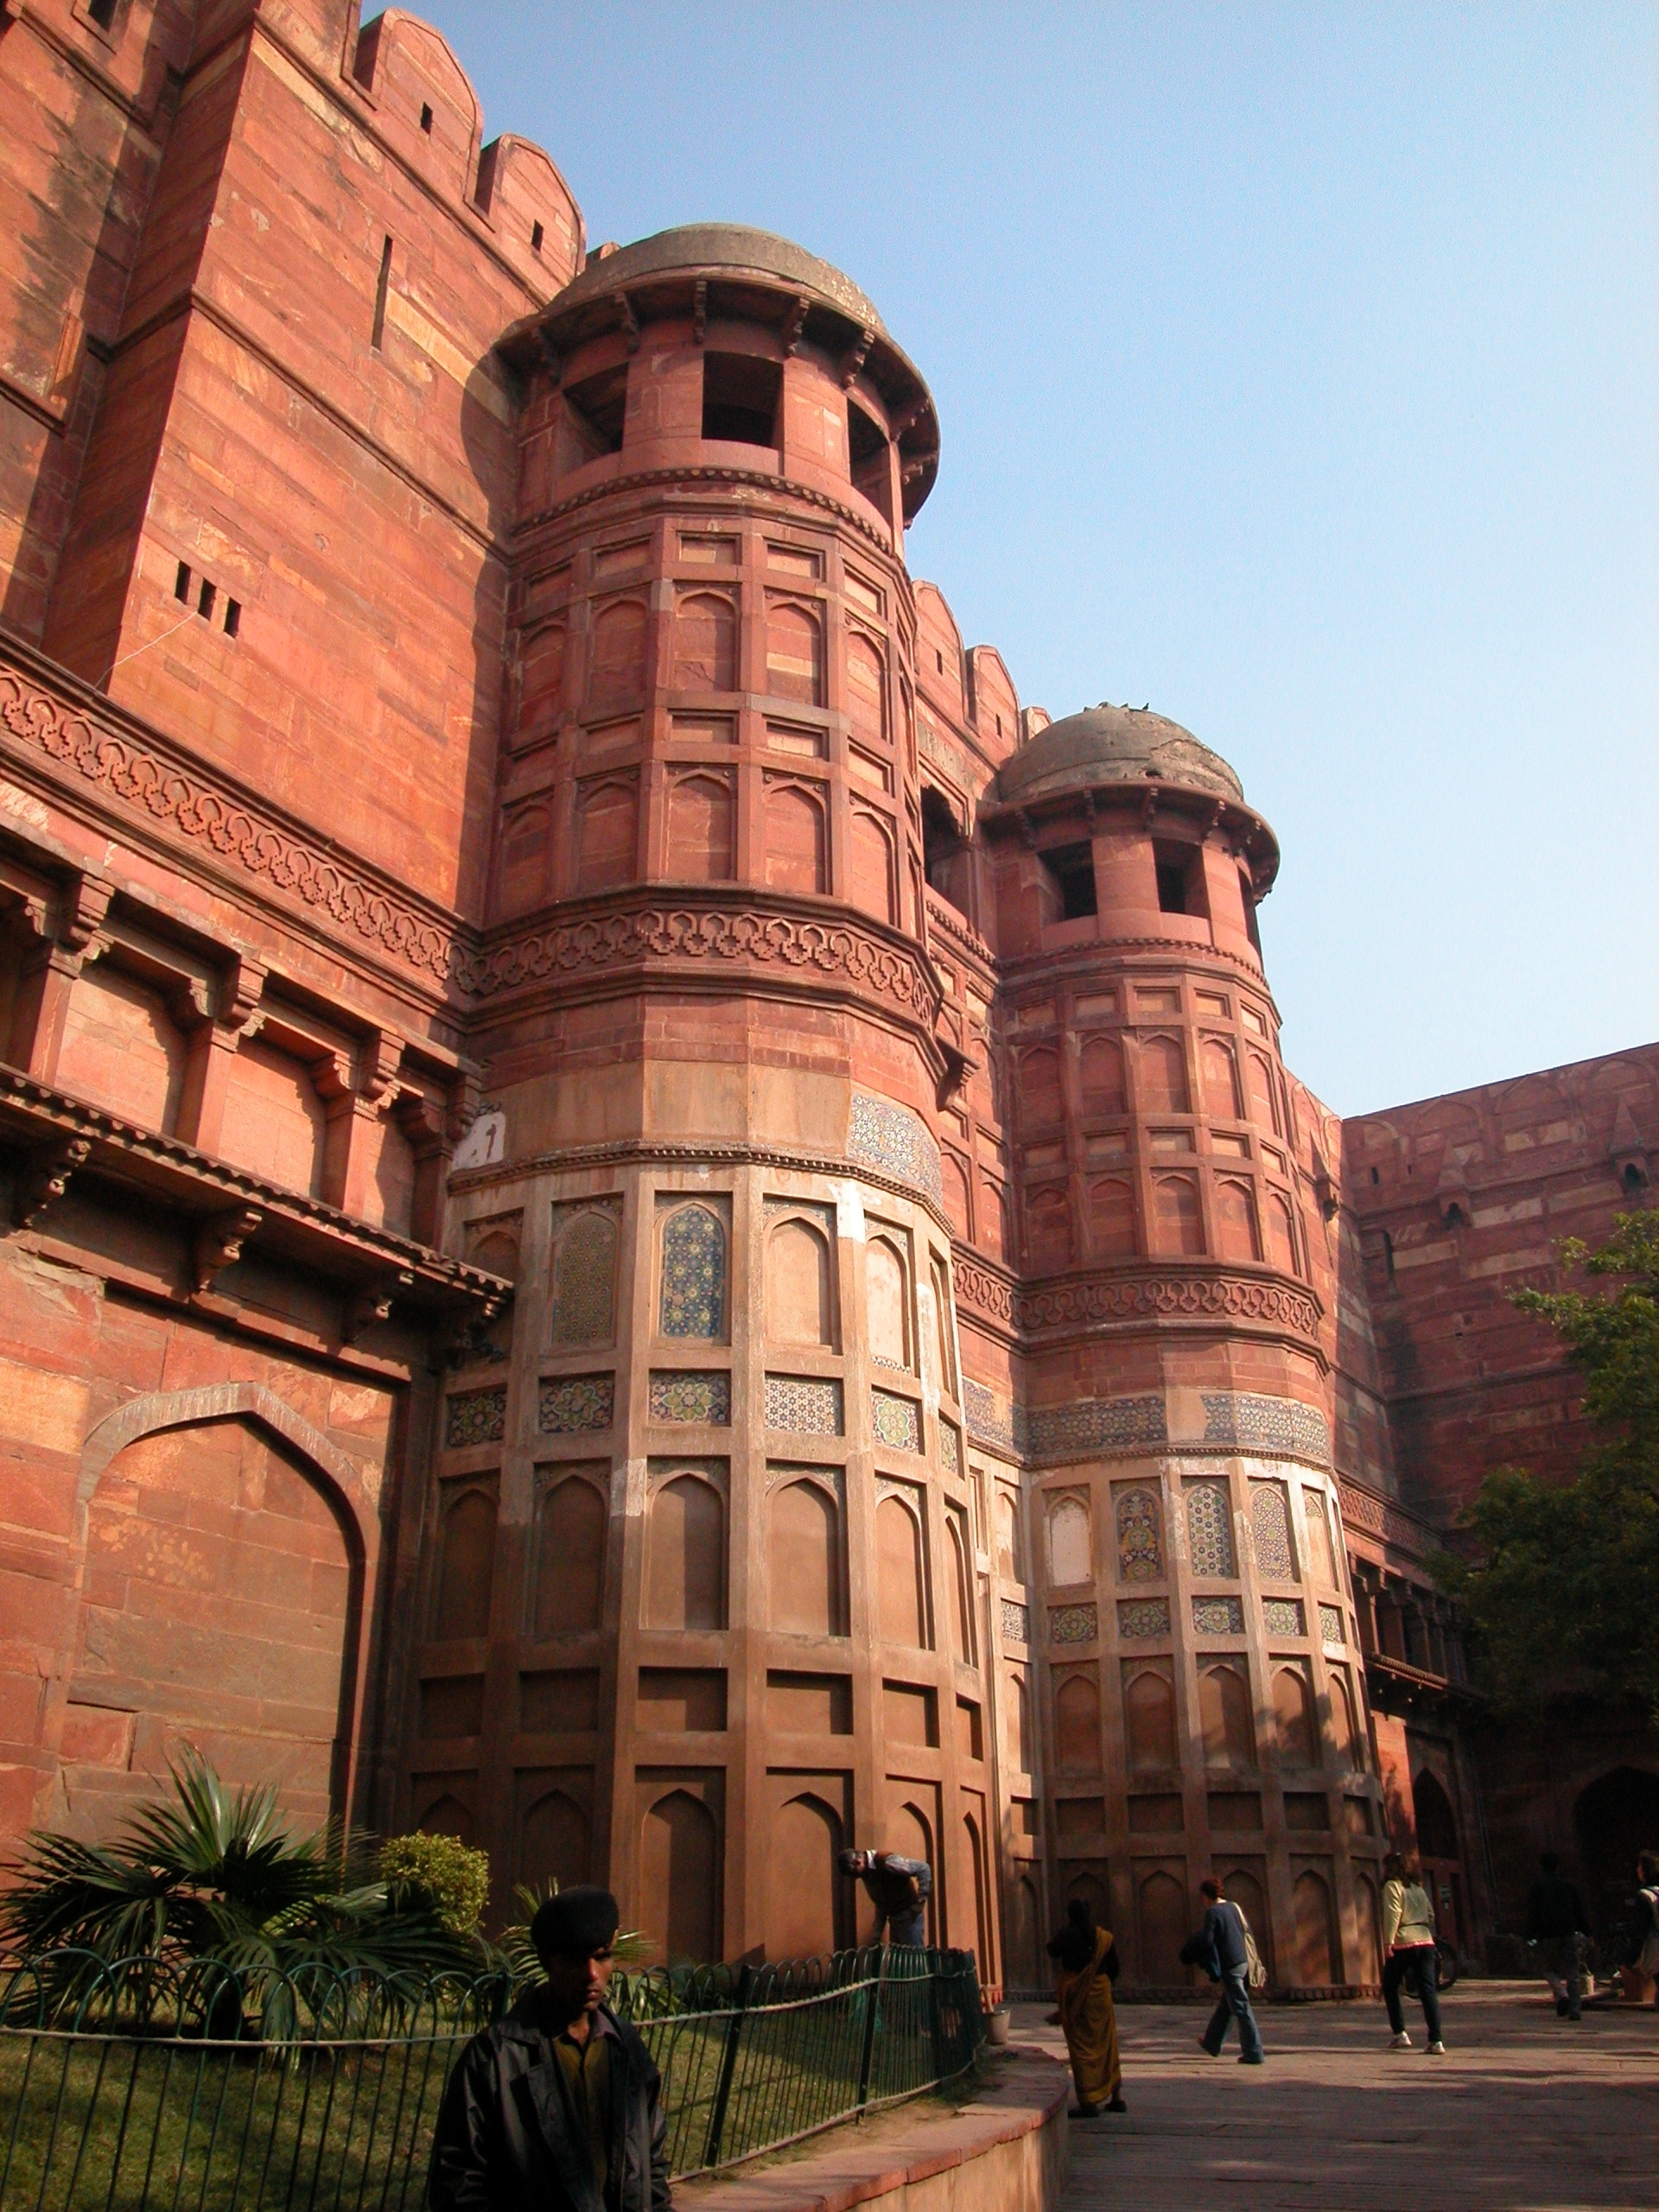
architecture, building, palace, city, downtown, high, tower, landmark, facade, temple, ruins, fort, hires, india, hi, res, unescoworldheritage, 5photosaday, agra, urban area, ancient history